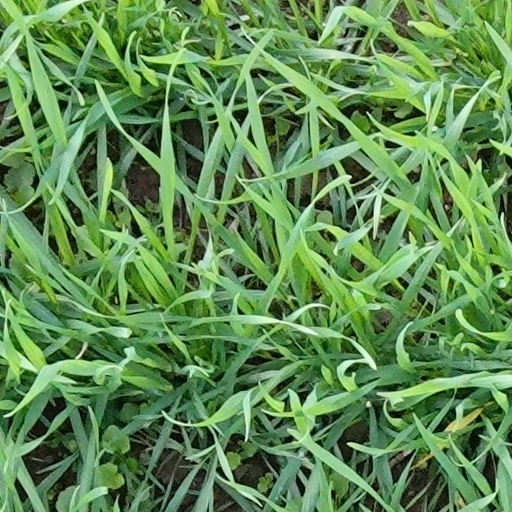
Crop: wheat